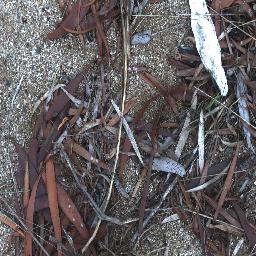
Label: negative